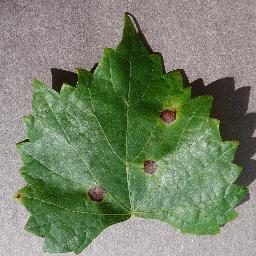
Label: Grape___Black_rot